Freehold Raceway Mall

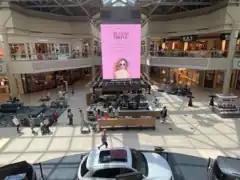
Freehold Raceway Mall center court, 2021

In May 2021, the Freehold Township Planning Committee proposed a rezoning ordinance to the shopping centers in the township, the Freehold Raceway Mall property notwithstanding. The township's Business Administrator Peter Valesi, expressed the interest to enhance the township's shopping centers. On July 13, 2021, the township planning board approved the amendment in a 3-1 decision. This legislation redefines the "regional mall" as a "regional mall shopping center".